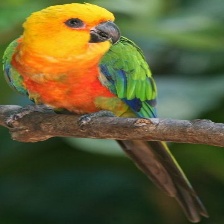
Species: JANDAYA PARAKEET
Scientific name: ARATINGA JANDAYA